History of the Indian National Congress

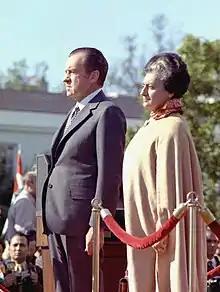
Indira Gandhi with U.S. President Richard Nixon, 1971

In 1964, Nehru died because of an aortic dissection, raising questions about the party's future. Following the death of Nehru, Gulzarilal Nanda was appointed as the interim prime minister on 27 May 1964, pending the election of a new parliamentary leader of the Congress party who would then become prime minister. During the leadership contest to succeed Nehru, the preference was between Morarji Desai and Lal Bahadur Shashtri. Eventually, Shashtri was selected as the next parliamentary leader thus the Prime Minister. Kamaraj was widely credited as the "kingmaker" in for ensuring the victory of Lal Bahadur Shastri over Morarji Desai.